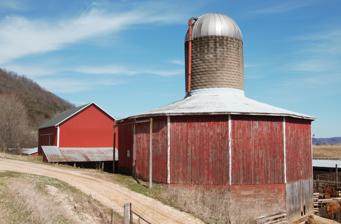
Building: Thomas Reburn Polygonal Barn
Country: United States of America
Year built: 1914
United States historic place Thomas Reburn Polygonal Barn U.S. National Register of Historic Places The barn in 2020 Show map of Iowa Show map of the United States Location Off Iowa Highway 26 New Albin, Iowa Coordinates 43°29′30.5″N 91°18′13.1″W / 43.491806°N 91.303639°W / 43.491806; -91.303639 Area less than one acre Built 1914 MPS Iowa Round Barns: The Sixty Year Experiment TR NRHP reference No. 86001413 Added to NRHP June 30, 1986 The Thomas Reburn Polygonal Barn is an historic building located near New Albin in rural Allamakee County, Iowa , United States. It was built in 1914 as a beef cattle barn. The building measures 46 feet (14 m) in diameter. It is a 12-sided structure that features red vertical siding and a silo that extends one story through the roof. It is one of four known barns in the round barn genre that was built with a flat or near flat roof in Iowa . It has been listed on the National Register of Historic Places since 1986. References